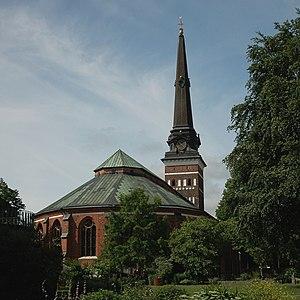
Västerås est une ville suédoise située sur le lac Mälar, dans une zone appelée Mälardalen qui regroupe plusieurs importantes villes suédoises, dont la capitale, Stockholm. Avec 110 877 habitants, c'est la cinquième plus grande ville de Suède. La ville est le chef-lieu du comté de Västmanland et de la commune de Västerås.
La cathédrale de Västerås est la cathédrale de la ville de Västerås dans le comté de Västmanland en Suède.